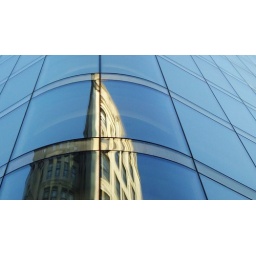
One of Manchester's fab old buildings reflected in the shiny windows of a new one.